North Wales Narrow Gauge Railways

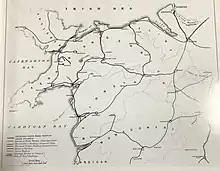
Map showing proposed lines. The original map is coloured ― the "General Undertaking" runs from Porthmadog to Corwen, the "Moel Tryfan" Undertaking from Llanwnda.

The line from Dinas Junction to Rhyd Ddu was built, with a short branch from Tryfan Junction to Bryngwyn, and operated, but this was just a small part of the grand scheme for a network of narrow-gauge railways spanning much of northern Wales. The North Wales Narrow Gauge Railway was intended to run from Caernarvon via Beddgelert to Portmadoc (where it would link with the Festiniog), with a second and very long line from Beddgelert to Bettws-y-Coed and across a long stretch of open country to Corwen, totaling some 60 miles had these lines been built. All lines were specified to be of a gauge between 2 ft. and 2 ft. 9 in., though the railways proposed were not all connected. The master plan to link almost all the larger places in north-west Wales by narrow-gauge railway included the following proposed lines: